Cordner–Calder House

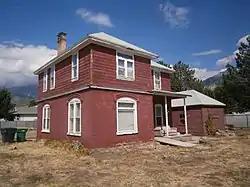

The Cordner–Calder House at 305 S. 900 E. in Orem, Utah is a Victorian-style house which was built in 1894 by William Cordner and was expanded around 1910. The home is associated with two families, the Cordners and the Calders, both of which were "prominent fruit growers on the Provo Bench" whose "participation and influence in the growth of Orem is reflected in this house".